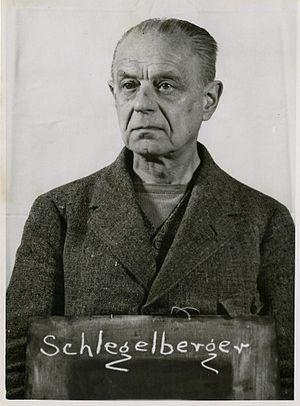
Le procès des Juges a été le troisième des douze procès pour crimes de guerre organisé par les autorités américaines dans leur zone d'occupation en Allemagne, à Nuremberg, après la fin de la Seconde Guerre mondiale.
Franz Schlegelberger, né le 23 octobre 1876 à Königsberg et mort le 14 décembre 1970 Flensbourg, est un homme politique allemand. Membre du NSDAP, il est ministre de la Justice entre 1941 et 1942.